Mir-194 microRNA precursor family

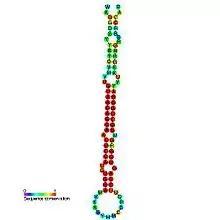
Predicted secondary structure and sequence conservation of mir-194

In molecular biology, miR-194 microRNA precursor is a small non-coding RNA gene that regulated gene expression. Its expression has been verified in mouse (MI0000236, MI0000733) and in human (MI0000488, MI0000732). mir-194 appears to be a vertebrate-specific miRNA and has now been predicted or experimentally confirmed in a range of vertebrate species (MIPF0000055). The mature microRNA is processed from the longer hairpin precursor by the Dicer enzyme. In this case, the mature sequence is excised from the 5' arm of the hairpin.